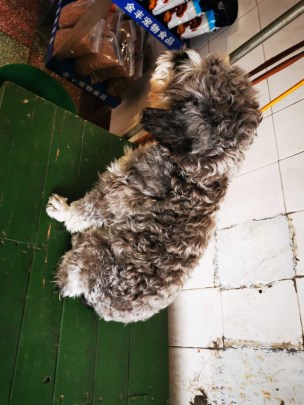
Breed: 2342-n000102-miniature_schnauzer